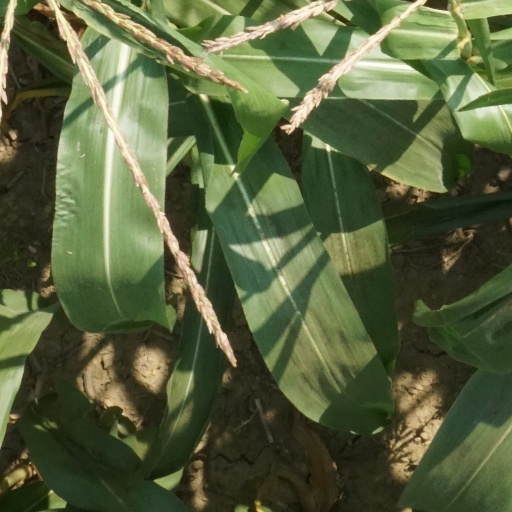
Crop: maize; corn